Contemporary history of Spain

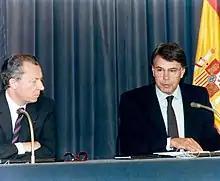
Felipe González with the president of the European Commission, Jacques Delors, in 1989.

The opposition to Francoism, very atomized and among which the organizational capacity of the Communist Party of Spain stood out, began to move with increasing boldness, even using the mechanisms of labor representation of the Francoist vertical union through the "Comisiones Obreras" (Workers' Commissions). There was an important meeting of personalities from the Republican exile with important figures from the interior who were repressed on their return, which the Spanish press baptized with the pejorative name of the Munich Contubernium (June 1962). The formation of opposition coordinating bodies continued in the 1970s (Democratic Platform, in which the PCE did not participate, and the Democratic Junta, promoted by the PCE).